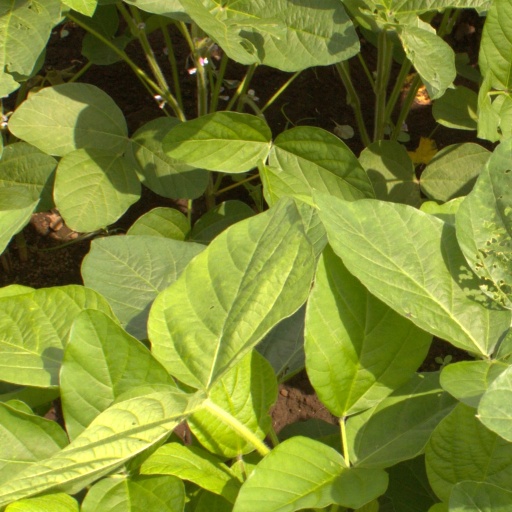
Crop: soybean